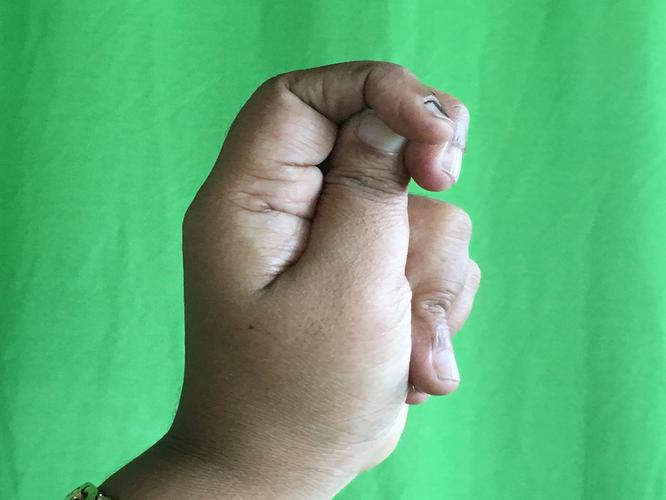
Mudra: Katakamukha_2
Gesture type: single_hand